List of birds of Saudi Arabia

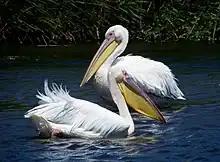
The great white pelican mainly eats fish.

Pelicans are large water birds with a distinctive pouch under their beak. As with other members of the order Pelecaniformes, they have webbed feet with four toes.